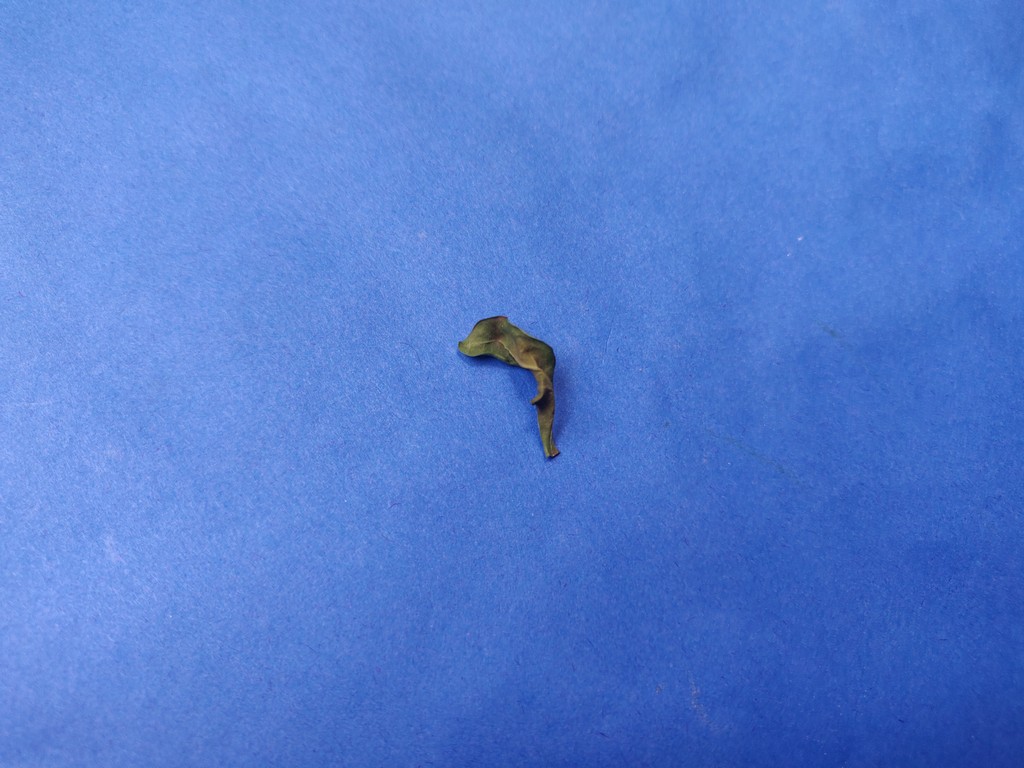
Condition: Dried
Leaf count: single
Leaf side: unknown